BMW Z4 (E85)

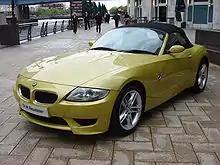
Z4 M Roadster

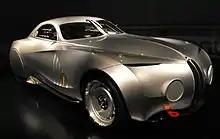
Concept Coupé Mille Miglia 2006 at the BMW Museum in Munich

The Z4 M Coupé/Roadster was introduced in 2006 and is powered by the S54 straight-six engine shared with the E46 M3. The S54 was also on the Ward's 10 Best Engines list for 2001 through 2004. The engine in the North American Z4 M models are rated at at 7,900 rpm, 3 hp less than the North American M3. In other markets, the power output is the same as the M3. The engine had BMW double VANOS system and a compression ratio of 11.5:1. The torque generated by the engine amounted to at 4,500 rpm. The torque was available from 2,500 rpm.